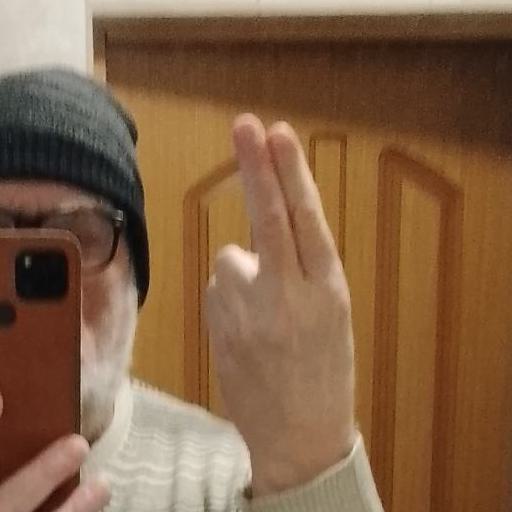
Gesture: two_up_inverted